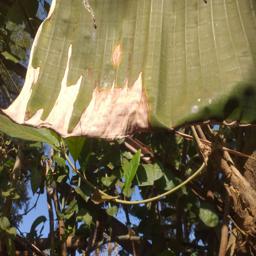
Label: MALBHOG LEAF